Trente tableaux

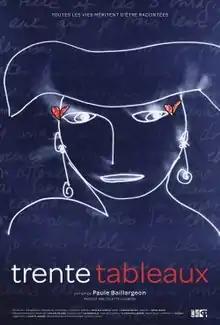

Trente tableaux (lit. Thirty paintings/pictures) is a 2011 Canadian autobiographical feature documentary film by director Paule Baillargeon, made during her two-year film residency with the National Film Board of Canada. It is an anthology film composed of 30 short portraits—or "tableau vivant—"of her 66 years of life to date, reflecting her experiences as a woman in Quebec's changing society.